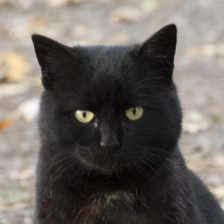
Label: animals